Steam hammer

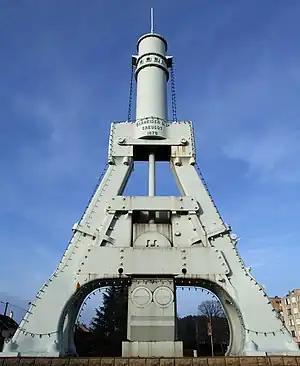
The giant Creusot steam hammer built in 1877 by Schneider et Cie in Le Creusot

The possibility of a steam hammer was noted by James Watt (1736–1819) in his 28 April 1784 patent for an improved steam engine.